Sir John Deane's College

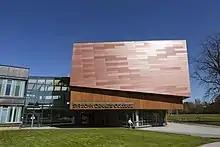
New College building completed in 2010 as part of a multi-million pound project. Architects: Broadway Malyan

Sir John Deane's College re-established itself as a voluntary controlled sixth form college in September 1978. It is a single site campus, parallel to the River Weaver; the college is around half a mile away from Northwich town centre, in the unitary authority of Cheshire West and Chester. The college provides various qualifications. The college's main aim is to provide advanced level courses for full-time students aged between 16 and 18. In 1998, the college introduced part-time adult courses.